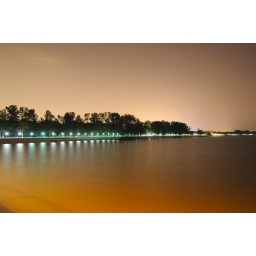
This is way before dawn. The near dawn sky is still dark, but it gives this rusty colour.